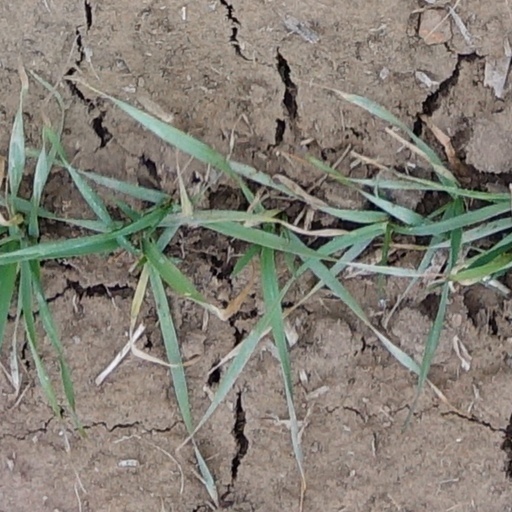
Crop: wheat